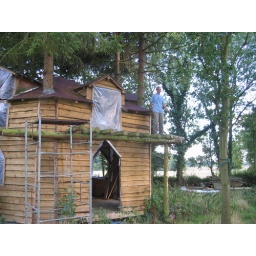
Dan's tree house (or house built around trees)